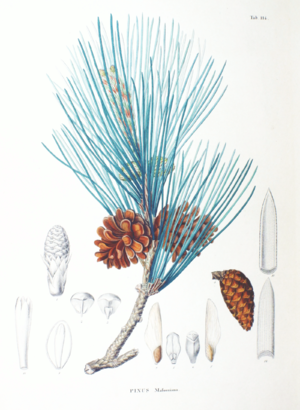
Le pin noir du Japon est un arbre appartenant au genre Pinus et à la famille des Pinacées.